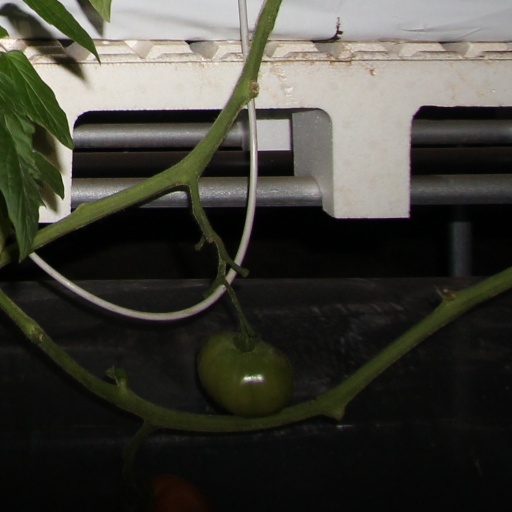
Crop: tomato